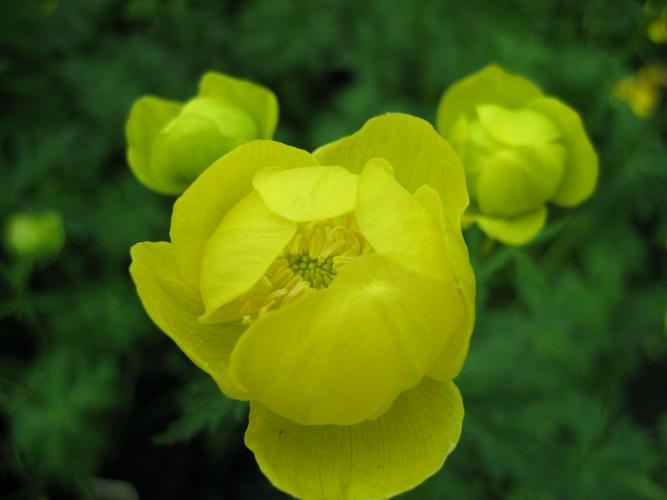
Flower: globe-flower